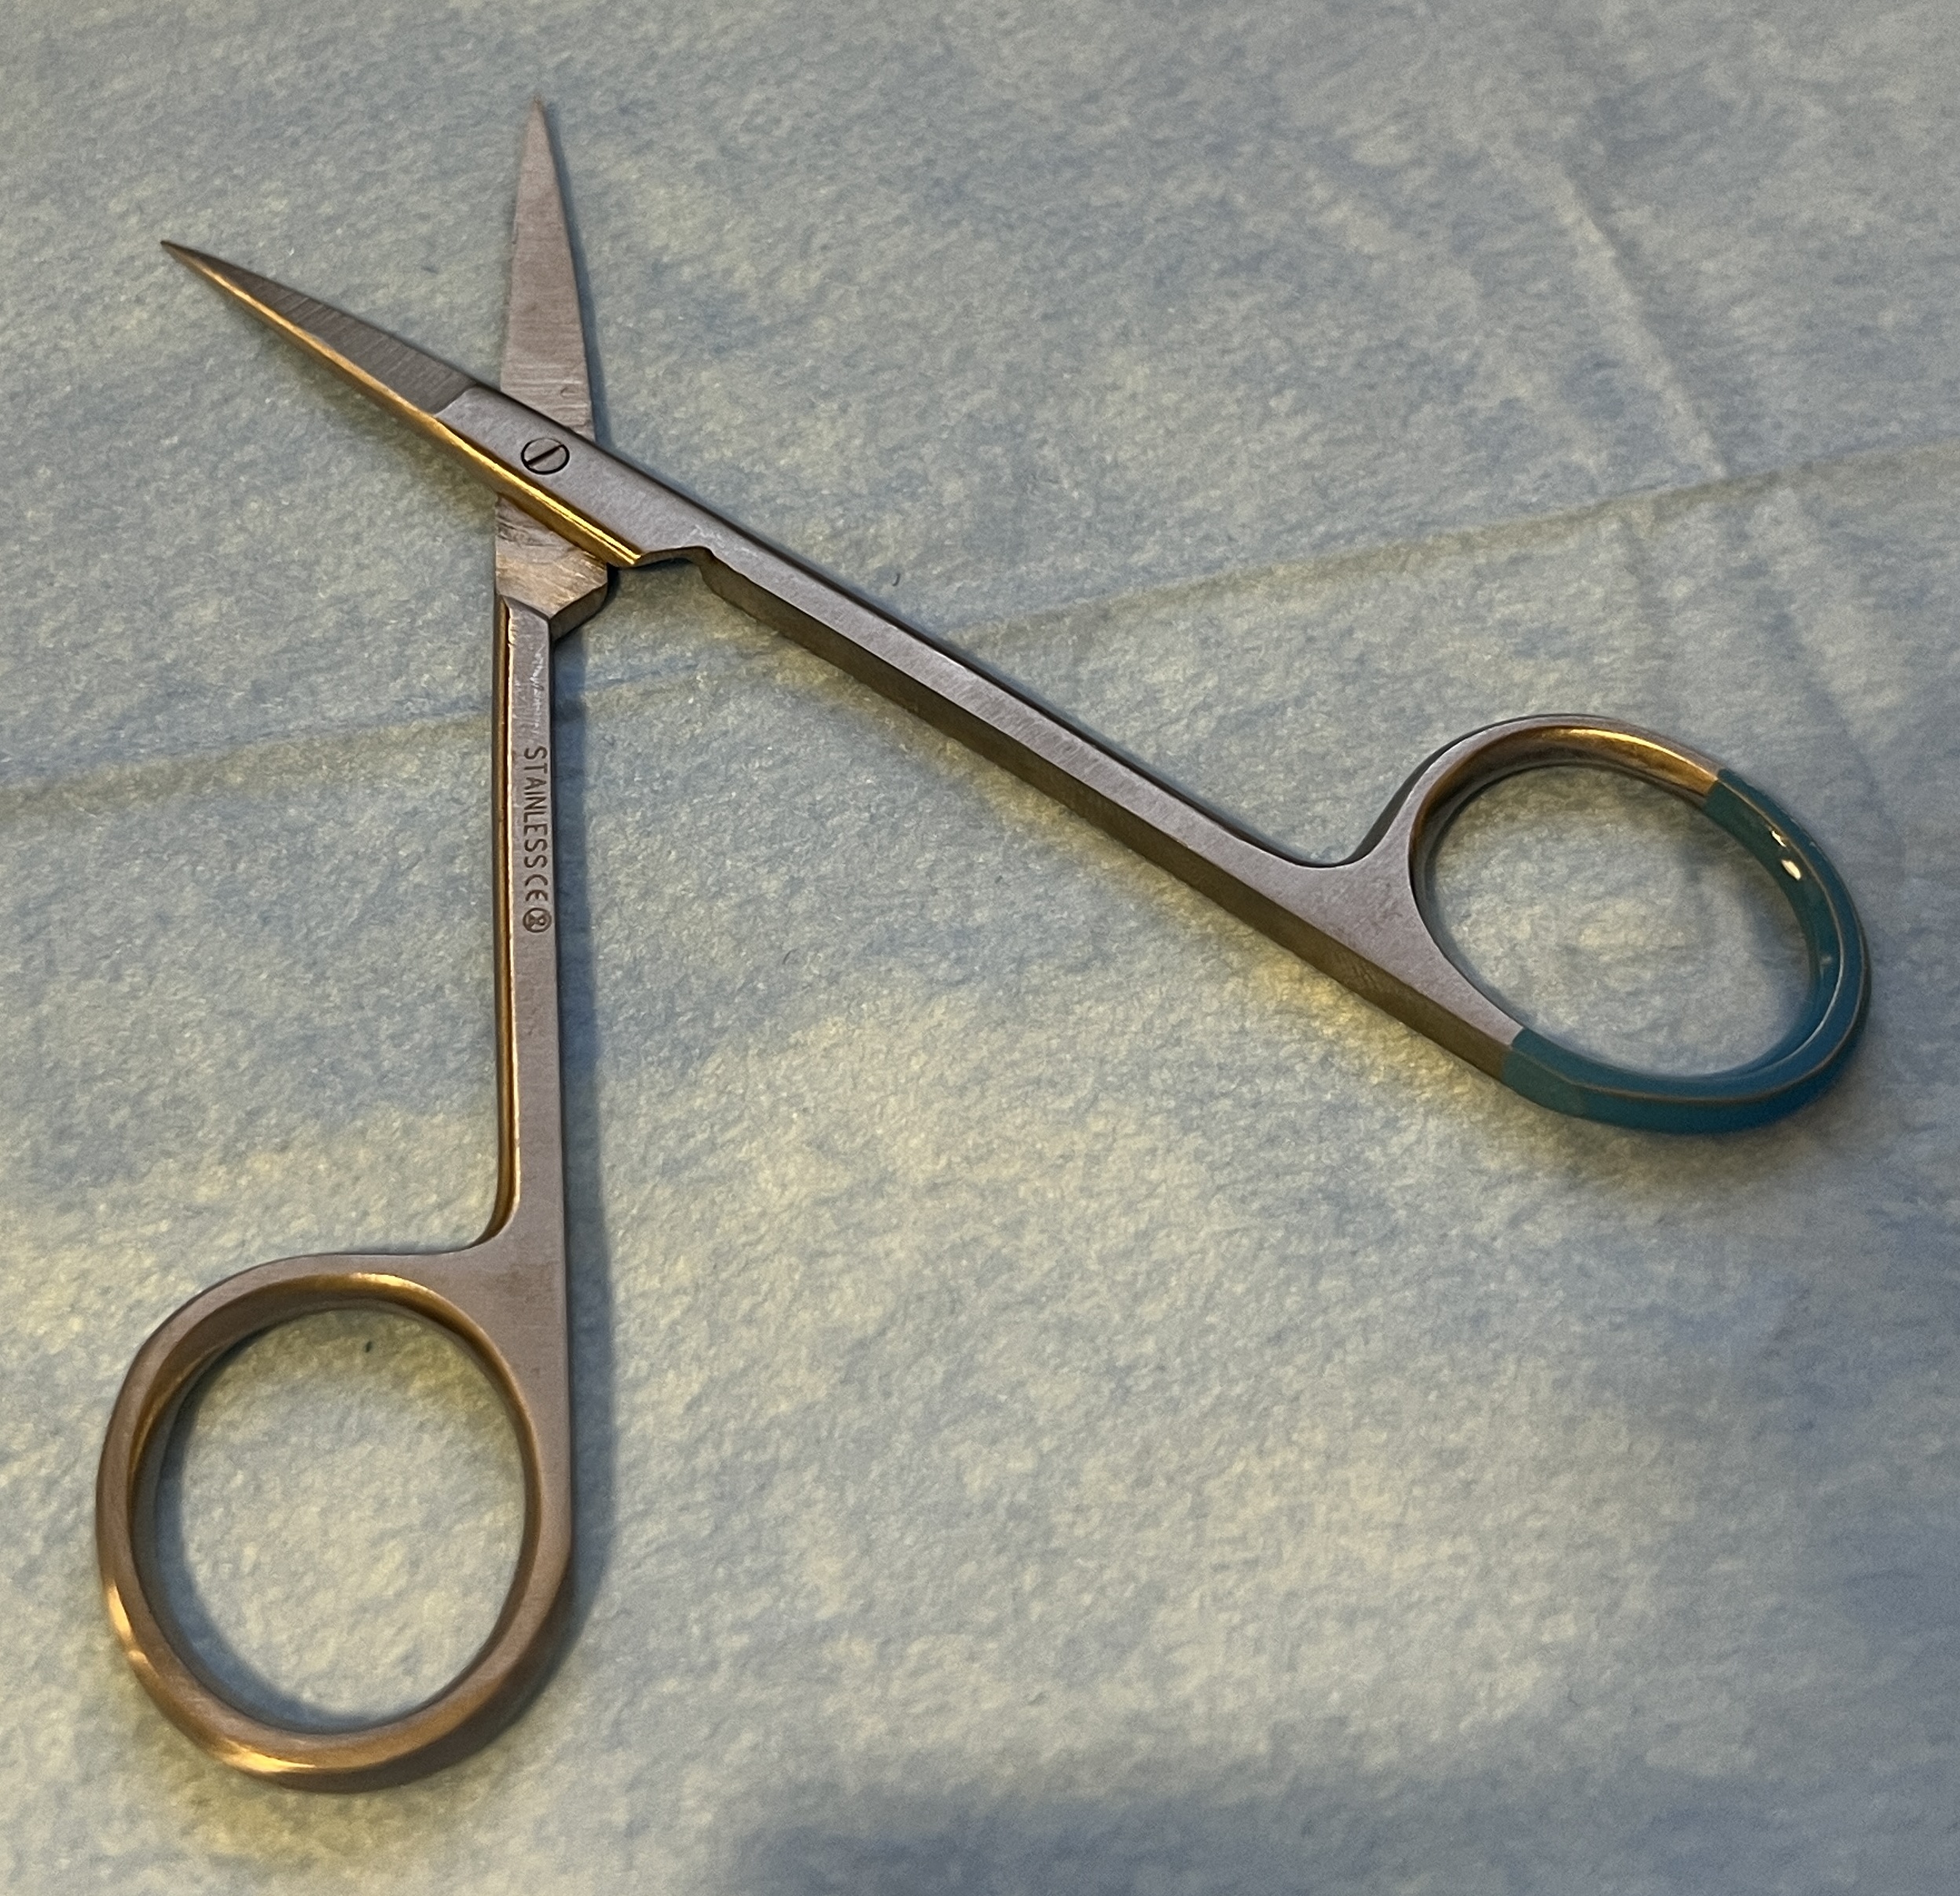
Hinged instrument state: open